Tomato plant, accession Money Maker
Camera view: tilt-top (135 deg); turntable rotation: 0 degrees
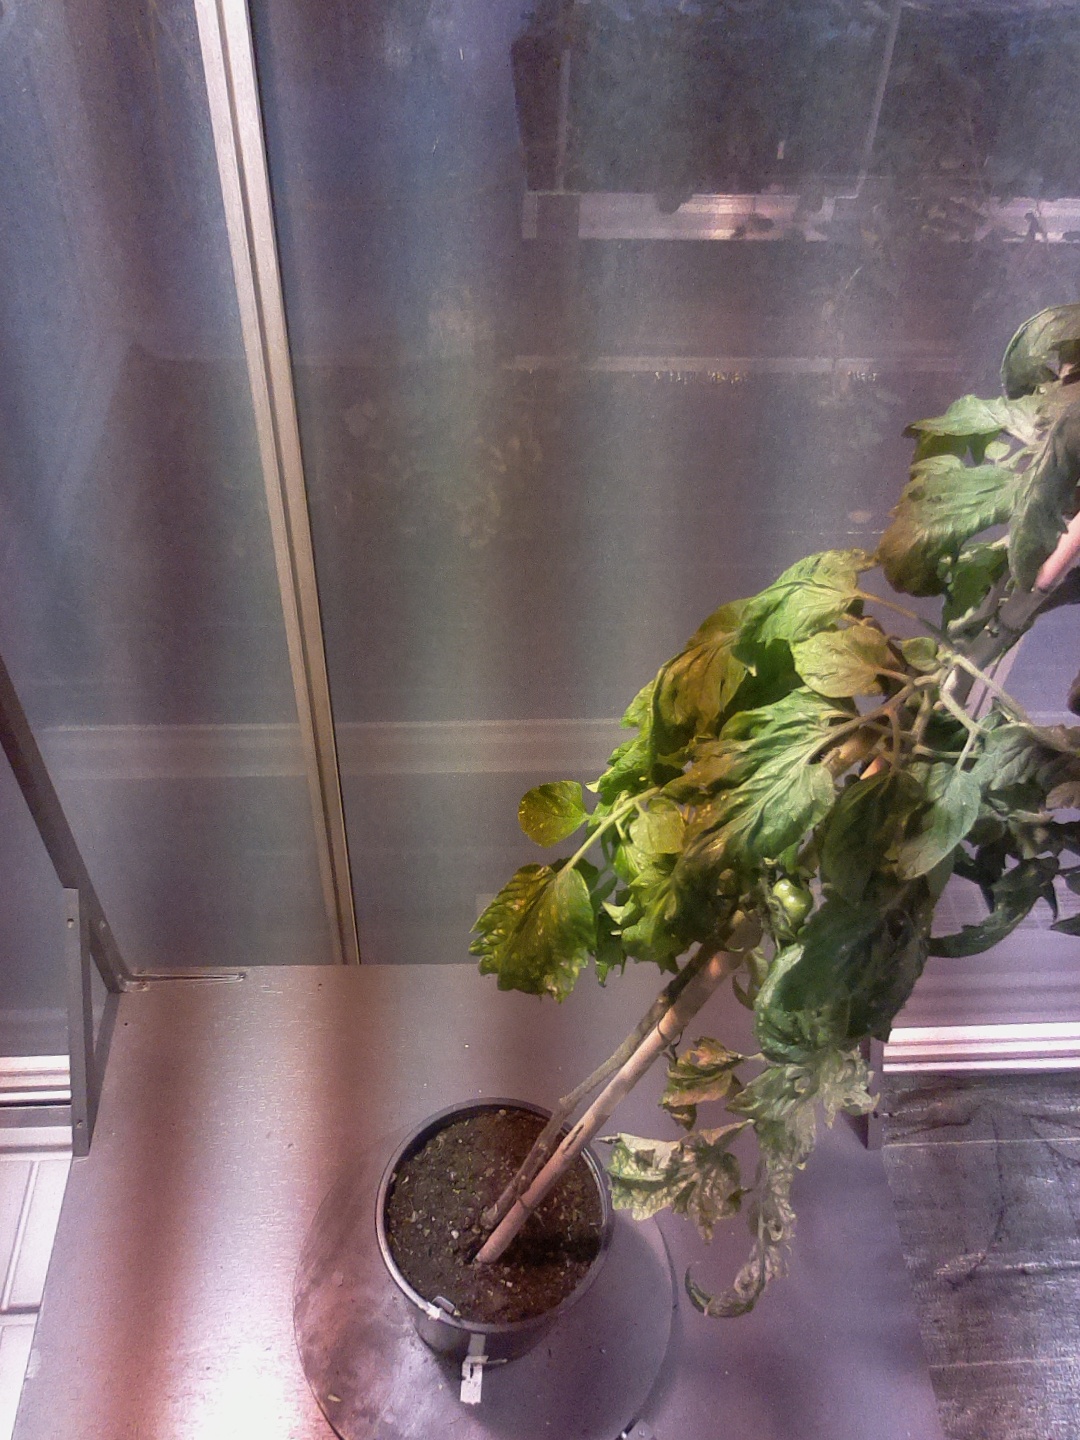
BBCH growth stage 74: 40%-50% of final fruit size